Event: Nepal Earthquake
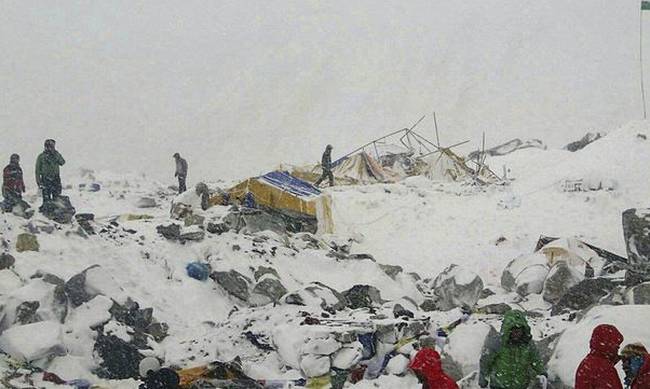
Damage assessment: damage